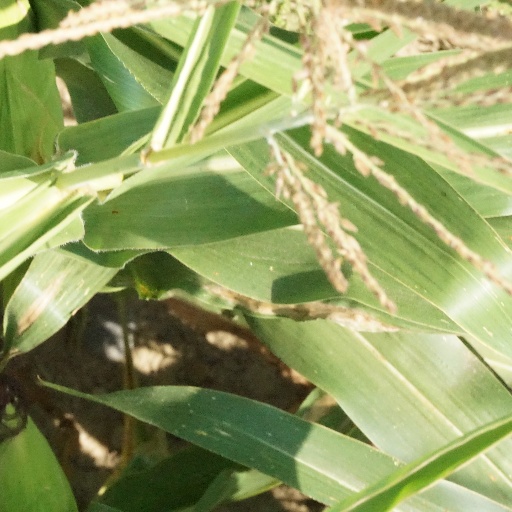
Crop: maize; corn